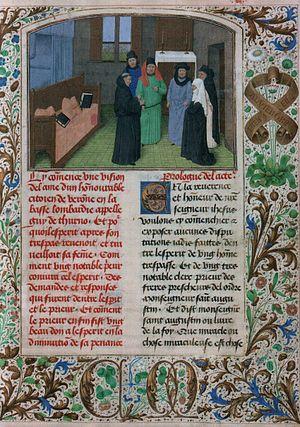
Jean Gobi accompagné de la veuve et de quatre témoins observent le spectre de Gui de Corvo. Seule représentation médiévale connue d'un être invisible (fantôme). ""La vision d'âme..."". Miniature de Simon Marmion"